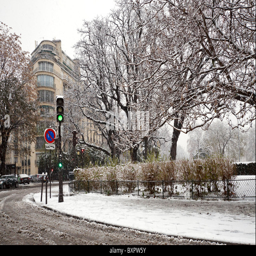
snow covered trees and slushy streets in an early winter snowstorm